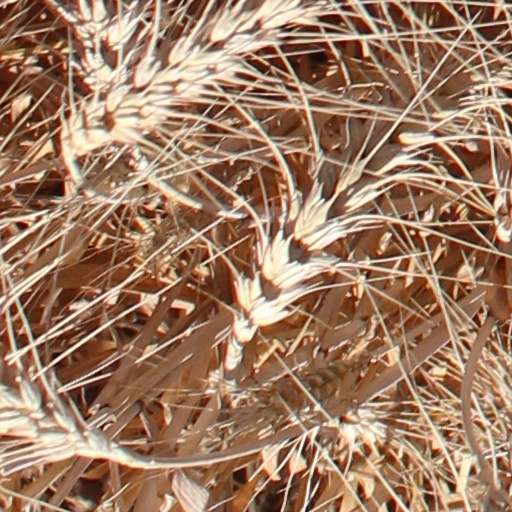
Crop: wheat